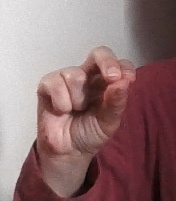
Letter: gaaf